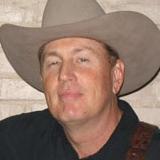
Age: 50